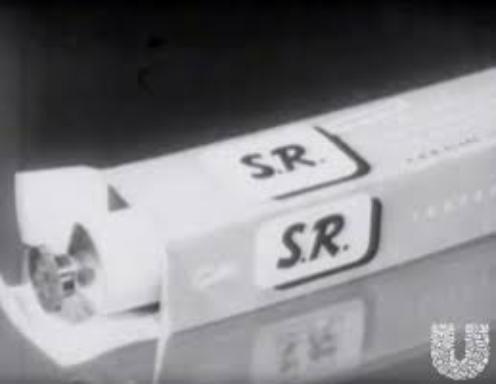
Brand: mentadent sr
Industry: Necessities